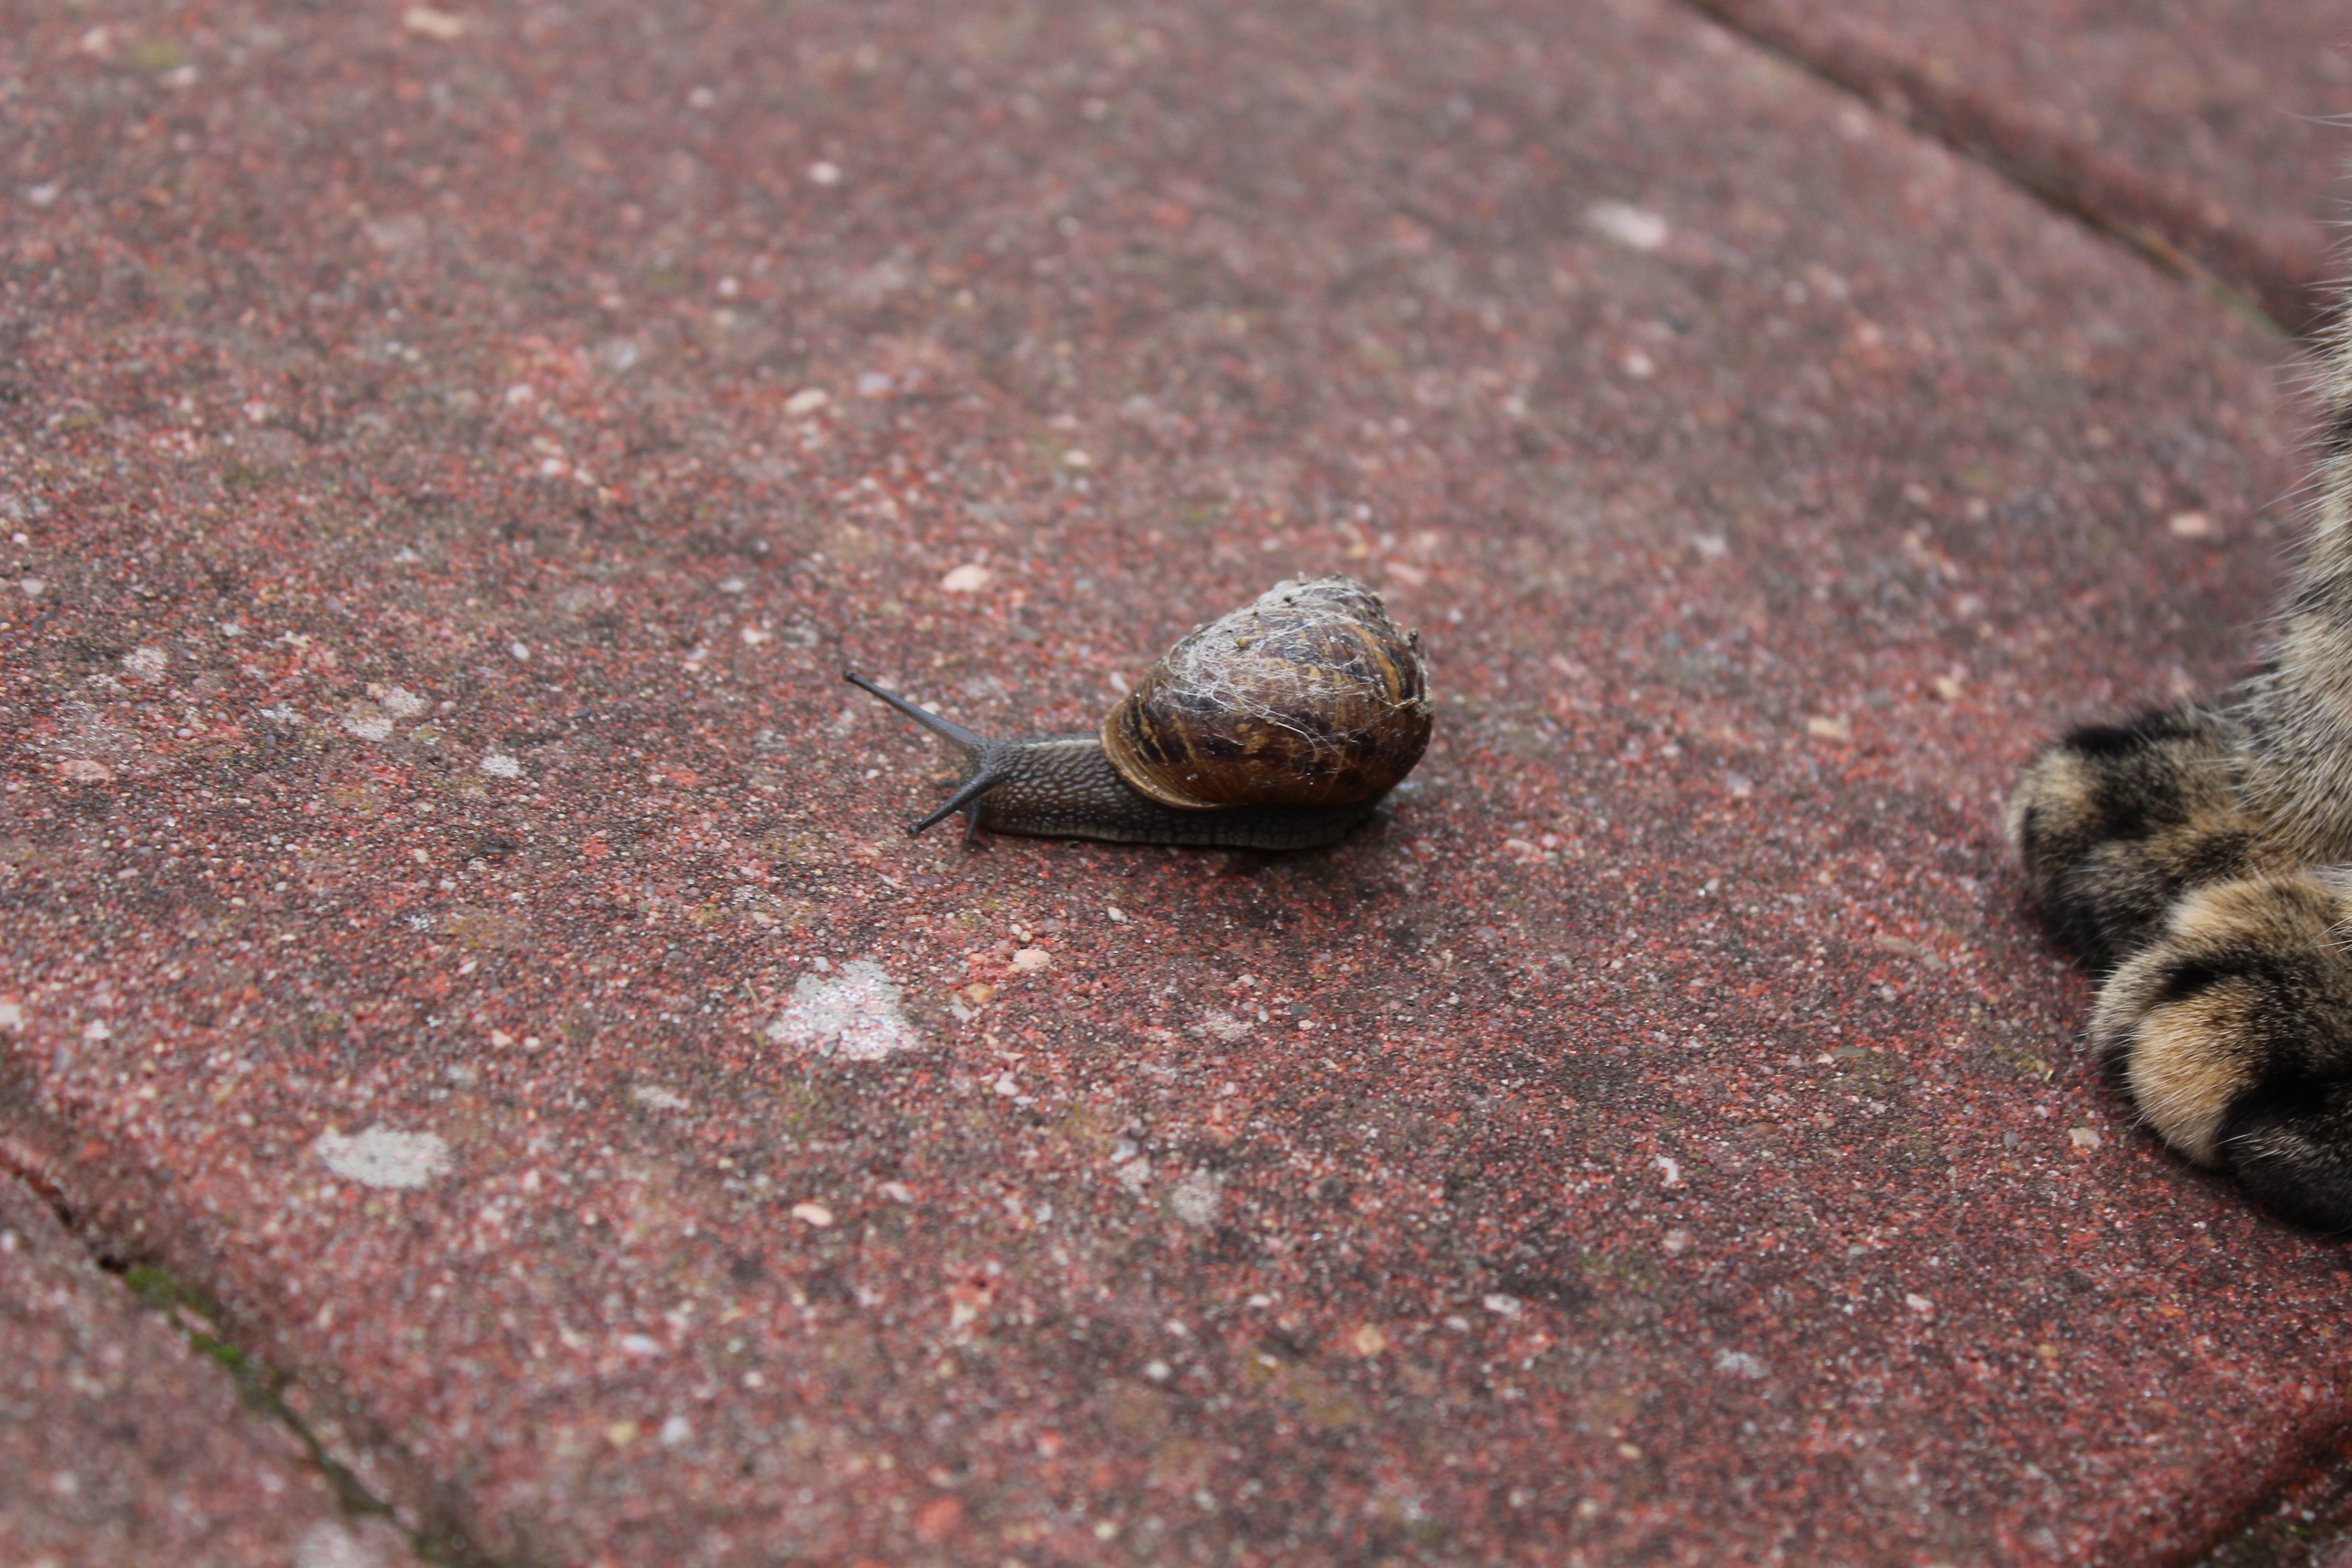
nature, rain, wet, wildlife, soil, reptile, garden, fauna, snail, slow, macro photography